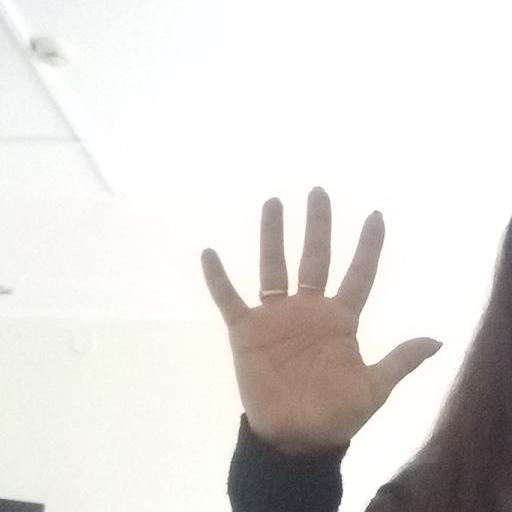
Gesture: palm